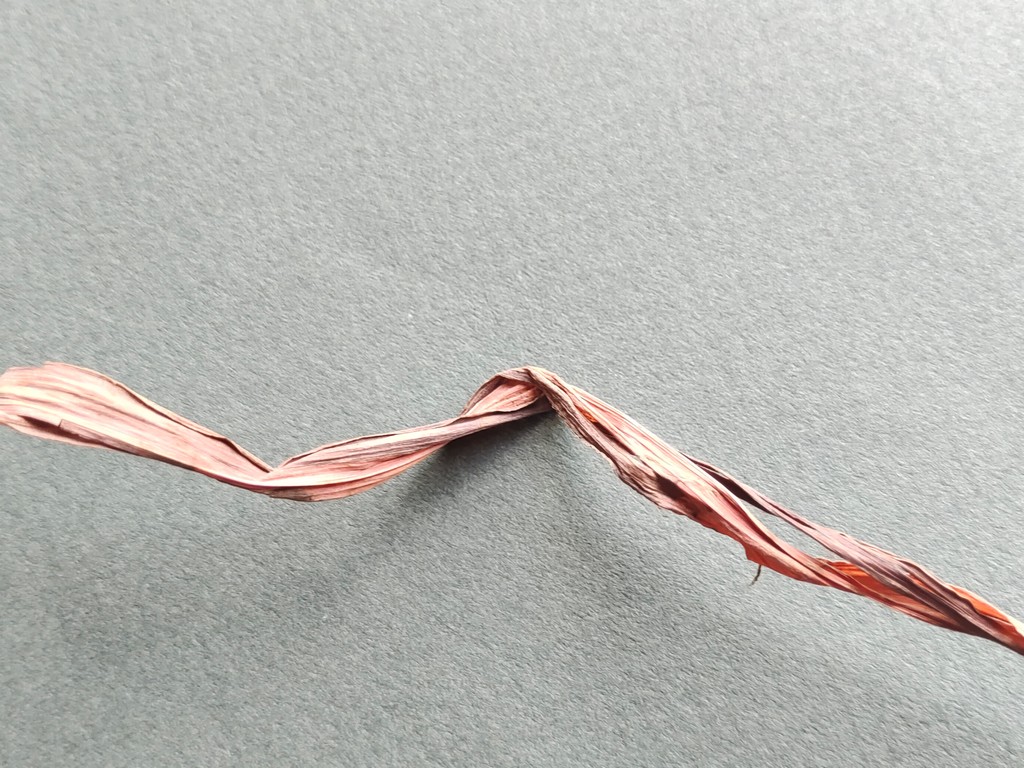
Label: Dried